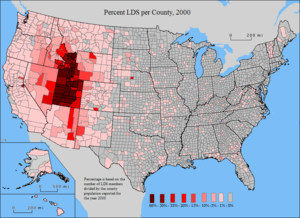
Le corridor mormon est une zone de l'ouest des États-Unis qui a été peuplé entre 1850 et approximativement 1890 par des membres de l'Église de Jésus-Christ des saints des derniers jours, plus communément connus sous le nom de Mormons.
Le corridor mormon est une zone de l'ouest des États-Unis qui a été peuplé entre 1850 et approximativement 1890 par des membres de l'Église de Jésus-Christ des saints des derniers jours, plus communément connus sous le nom de Mormons.